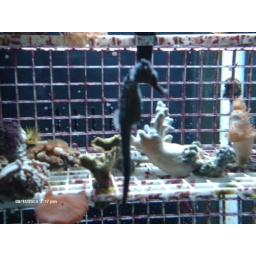
a sea horse in a fish tank at PET WORLD in Subury, pa